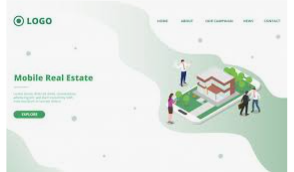
Portrait style: Cartoon Portrait